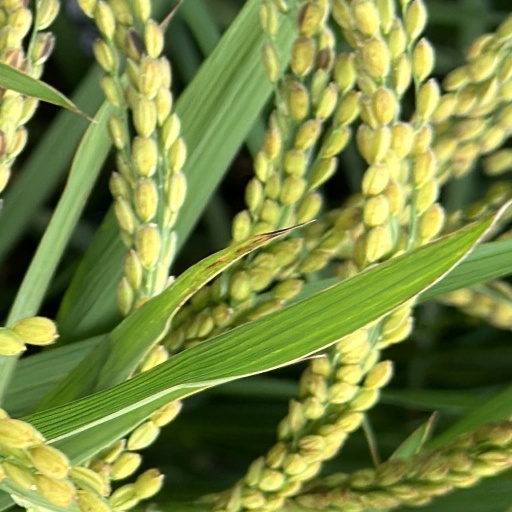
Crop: rice